Surus

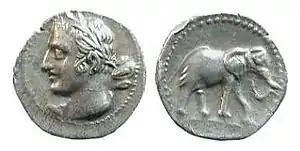
Carthaginian coin found in Valls (Spain) depicting Hannibal and an African elephant

Surus was believed to be the last war elephant of Carthaginian general Hannibal's army in Italy.